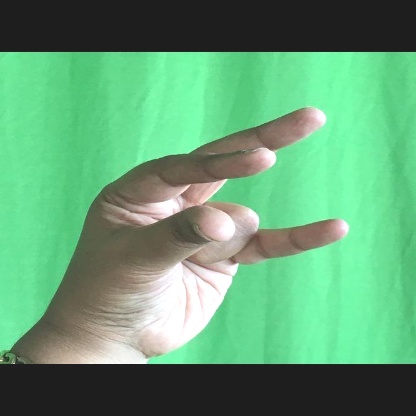
Mudra: Kangulam